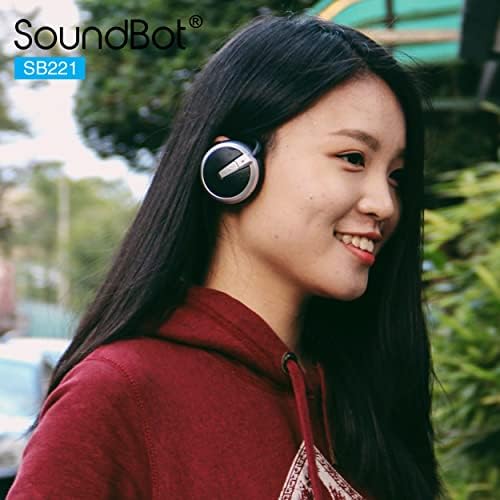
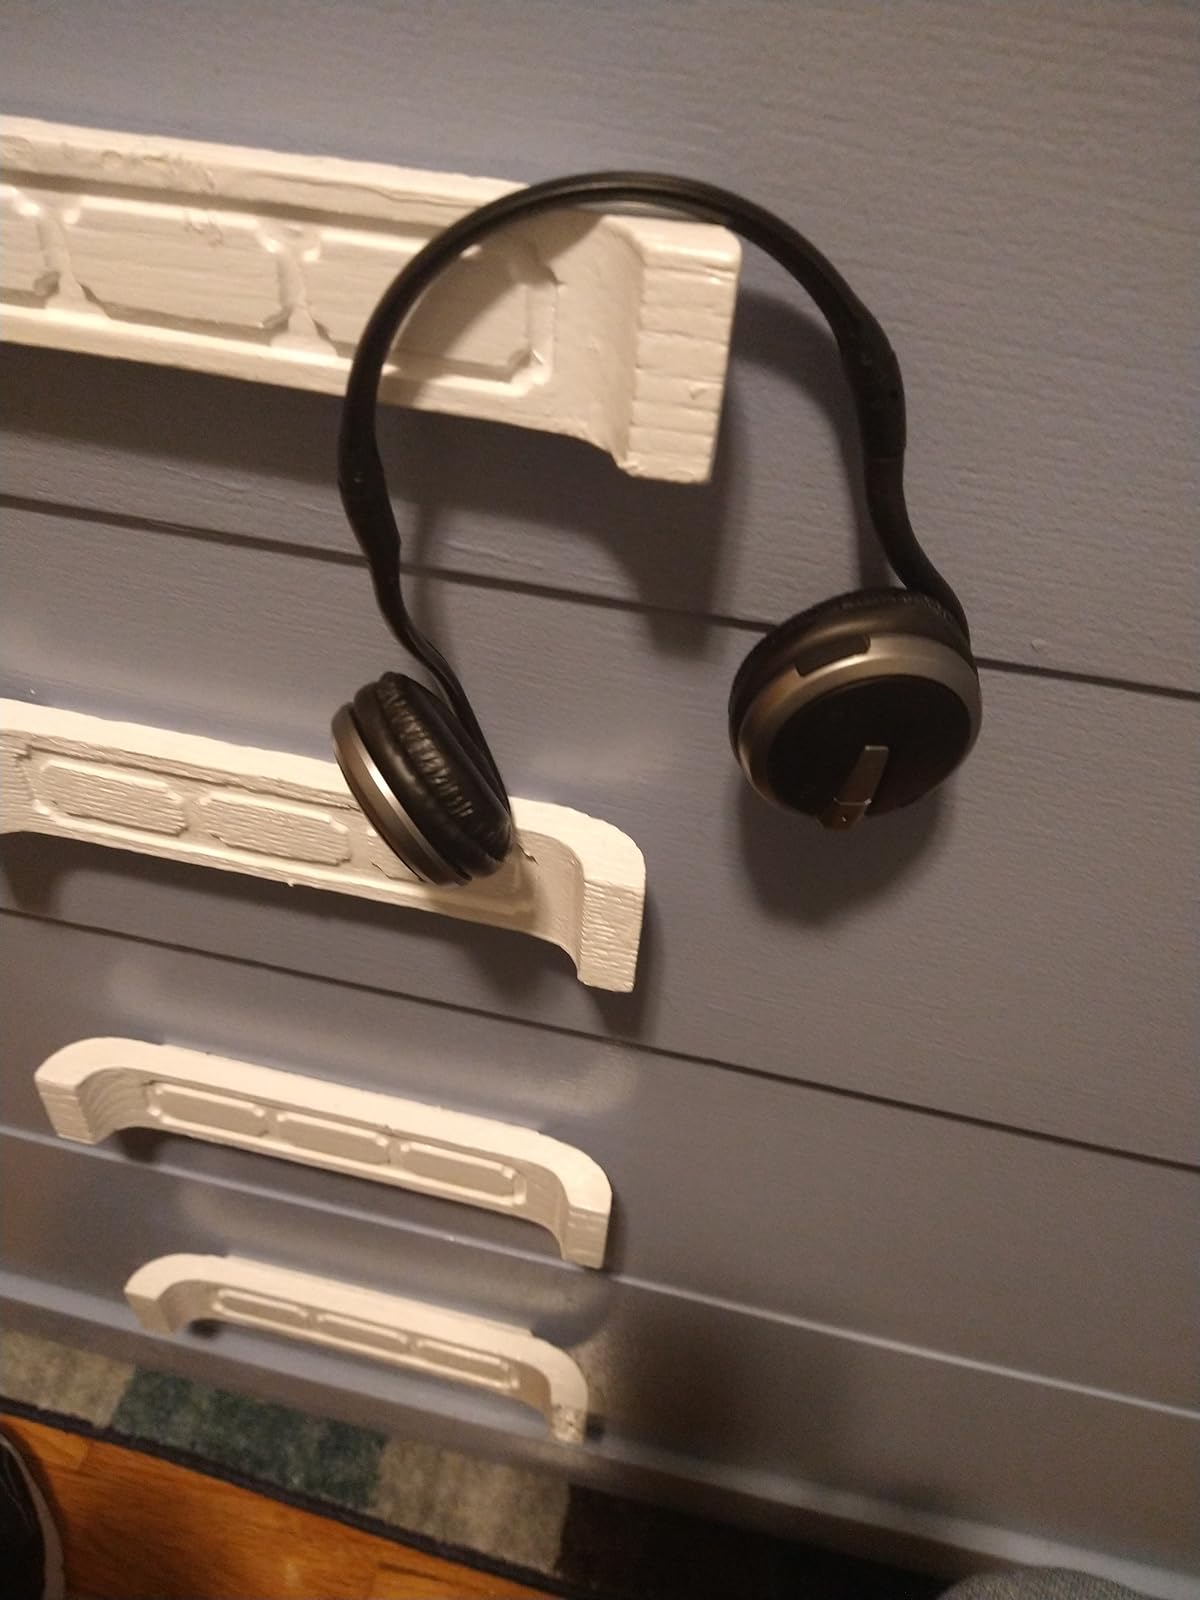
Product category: headphones
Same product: yes